Hertford Lock

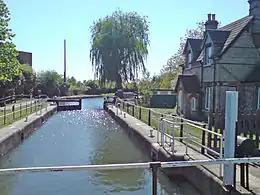
The lock and lock-keeper's cottage

Hertford Lock (No1) is a lock situated on the River Lea on the eastern side of Hartham Common, Hertford in the English county of Hertfordshire. It is owned and managed by Canal & River Trust and is the first lock of the River Lee Navigation.